Siemer House

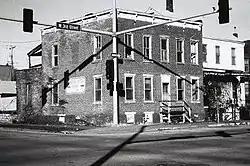

The Siemer House was located on Lot 1, Block 17 of the original town of Davenport, Iowa, United States, which today is the west side of downtown. The property was listed on the National Register of Historic Places in 1977. In 1983 it was included as a contributing property in the West Third Street Historic District. The building deteriorated and it was torn down in 2007.